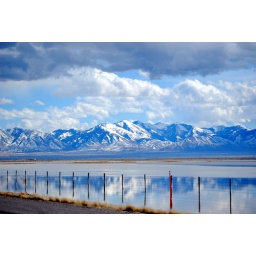
These mountains are in SLC and the water is from the Great Salt Lake.